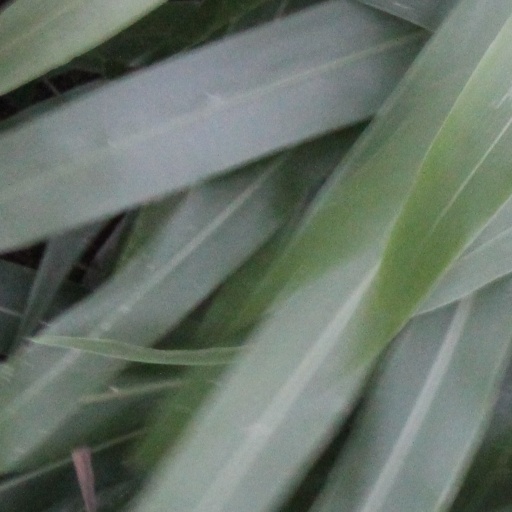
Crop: sorghum